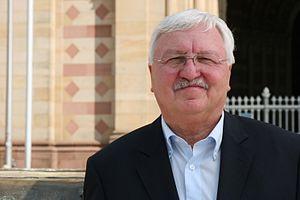
Jürgen Creutzmann, né le 4 octobre 1945 à Spire, est un homme politique allemand membre du Parti libéral- démocrate et député européen de 2009 à 2014.